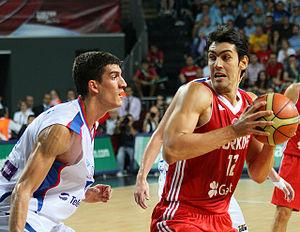
Kerem Gönlüm, né le 22 novembre 1977 à Eskişehir, en Turquie, est un joueur turc de basket-ball. Il évolue aux postes d'ailier fort et de pivot.